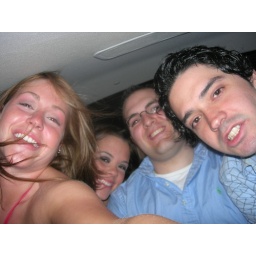
we smushed 8 people in a five person car